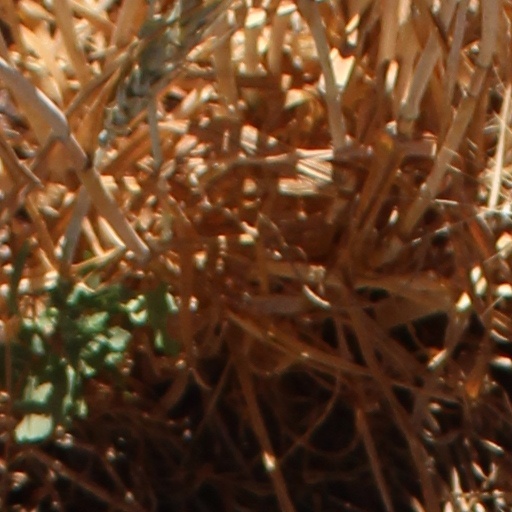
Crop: wheat